USS Spearfish

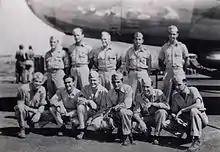
Bricker Crew (B-29) Z-1 "Pee Wee" 1944. Left to right, back row: CPT Linden O. Bricker, 2LT Kenneth R. Chidester, 2LT Jay L. Meikle, 2LT Jack O. Mueller, 2LT Clifford B. Smith. Front row: SGT Edmund G. Smith, CPL Emory A. Forrest, CPL William F. Frank, CPL Stephen J. Darienzo, SSG Richard J. Grinstead, CPL John C. Estes

"Spearfish"’s 10th war patrol was made south of Formosa from 17 January to 29 February 1944. On 30 January, she made two torpedo attacks on a convoy of three merchantmen and two escorts. She sank an escort and the passenger-cargo ship, "Tomashima Maru". On 10 February, her attack on a convoy of four ships and their escorts damaged a freighter and sank a transport. The next day, she damaged another freighter in an 11-ship convoy. On 12 February, she crippled another freighter.